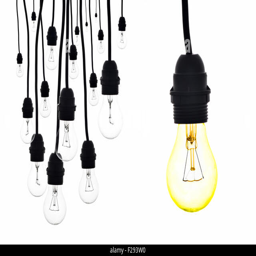
a yellow light bulb next to a number of light bulbs hanging on white